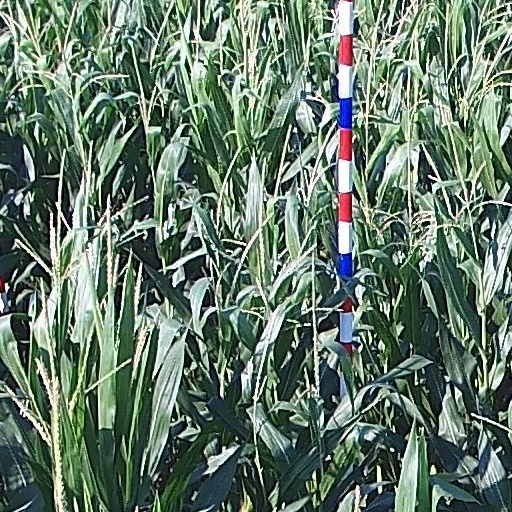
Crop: maize; corn